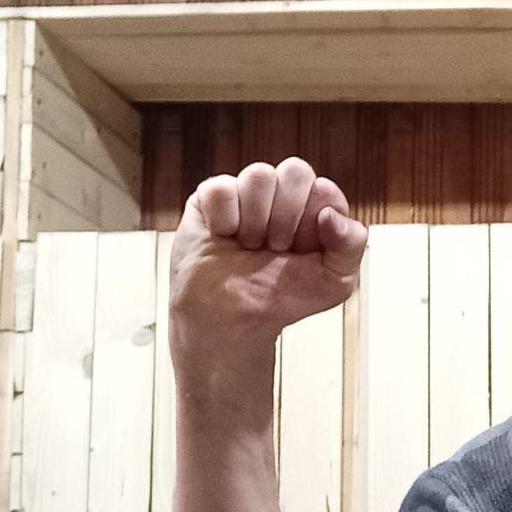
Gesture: fist